Intolerance (film)

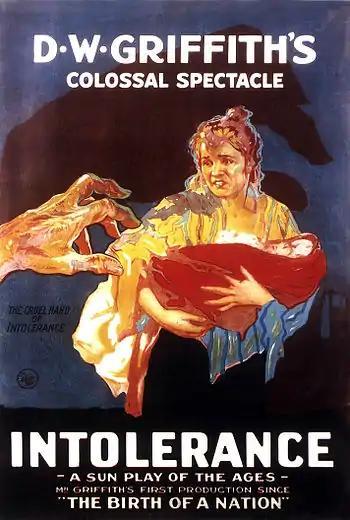
Theatrical poster

Intolerance is a 1916 American anthology silent film directed by D. W. Griffith. Subtitled as "Love's Struggle Throughout the Ages" and "A Sun-Play of the Ages", the three-and-a-half-hour epic intercuts four parallel storylines, each separated by several centuries: first, a contemporary melodrama of crime and redemption; second, a Biblical story: Christ's mission and death; third, a French story: the events surrounding the St. Bartholomew's Day massacre of 1572; and fourth, a Babylonian story: the fall of the Babylonian Empire to Persia in 539 BC. Each story had its own distinctive color tint in the original print. The scenes are linked by shots of a figure representing Eternal Motherhood, rocking a cradle.